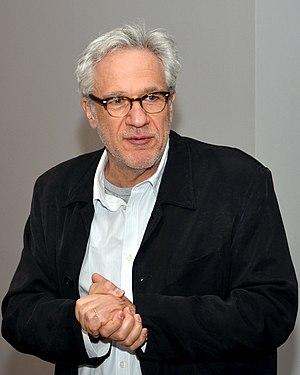
Bruno Decharme, né le 1ᵉʳ décembre 1951 à Paris, est un cinéaste et un collectionneur français d'art brut.